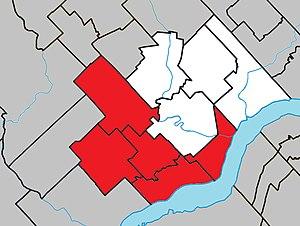
Localisation de la paroisse Saint-Laurent-de-la-Moraine dans la MRC des Chenaux, en Mauricie, au Québec. Auteur du fond de carte
La paroisse Saint-Laurent-de-la-Moraine est une paroisse catholique du Québec située dans le diocèse de Trois-Rivières, dans la municipalité régionale de comté des Chenaux, dans la région administrative de la Mauricie. Elle a été fondée le 1er janvier 2018 par Mᵍʳ Luc Bouchard dans le cadre de son projet de tournant missionnaire proposé le 29 août 2014. Elle regroupe cinq anciennes paroisses qui sont devenues des communautés chrétiennes de proximité : Batiscan, Champlain, Saint-Luc-de-Vincennes, Saint-Maurice et Saint-Narcisse. Son siège social est situé au presbytère de Saint-Narcisse et les bureaux pastoraux et administratifs sont situés au presbytère de Sainte-Geneviève-de-Batiscan. Chaque communauté locale conserve en ses lieux son église et ses bureaux administratifs.